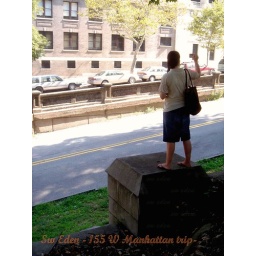
Photo around Trinity ParkManhattan, New YorkW 155 street cross with broadway.